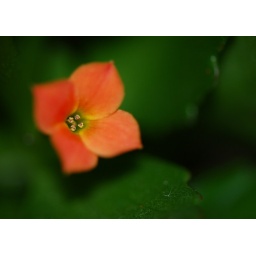
Totally dialing in my 365 today. These are flowers from a cute plant in my kitchen.